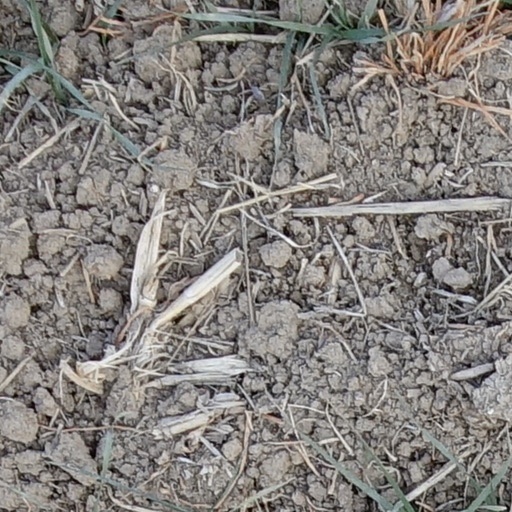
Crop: wheat